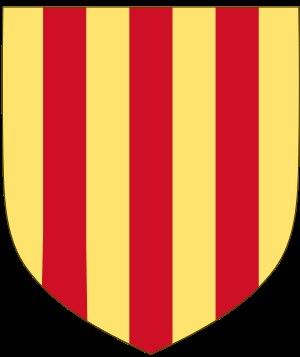
Cet article liste les ducs, comtes, puis marquis de Provence. Le titre de comte de Provence devient ensuite tardivement un titre de courtoisie à la Cour.
Bérenger-Raimond, né en 1114, tué en 1144, fut comte de Provence, vicomte de Gévaudan, de Carlat et de Millau de 1130 à 1144, Il était fils de Raimond-Bérenger III, comte de Barcelone et de Douce de Gévaudan, comtesse de Provence et de Gévaudan, vicomtesse de Carlat et de Millau.
Après la mort de Guillaume Iᵉʳ le Pieux, duc d'Aquitaine, trois familles se disputèrent le pouvoir en Aquitaine : les comtes d'Auvergne, les comtes de Toulouse et les comtes de Poitiers. Dans de nombreuses villes du sud-ouest de la France, les vicomtes simples fonctionnaires nommés par le duc, en profitèrent pour acquérir une relative indépendance, puis l'hérédité de leur charge et enfin le titre de comte.